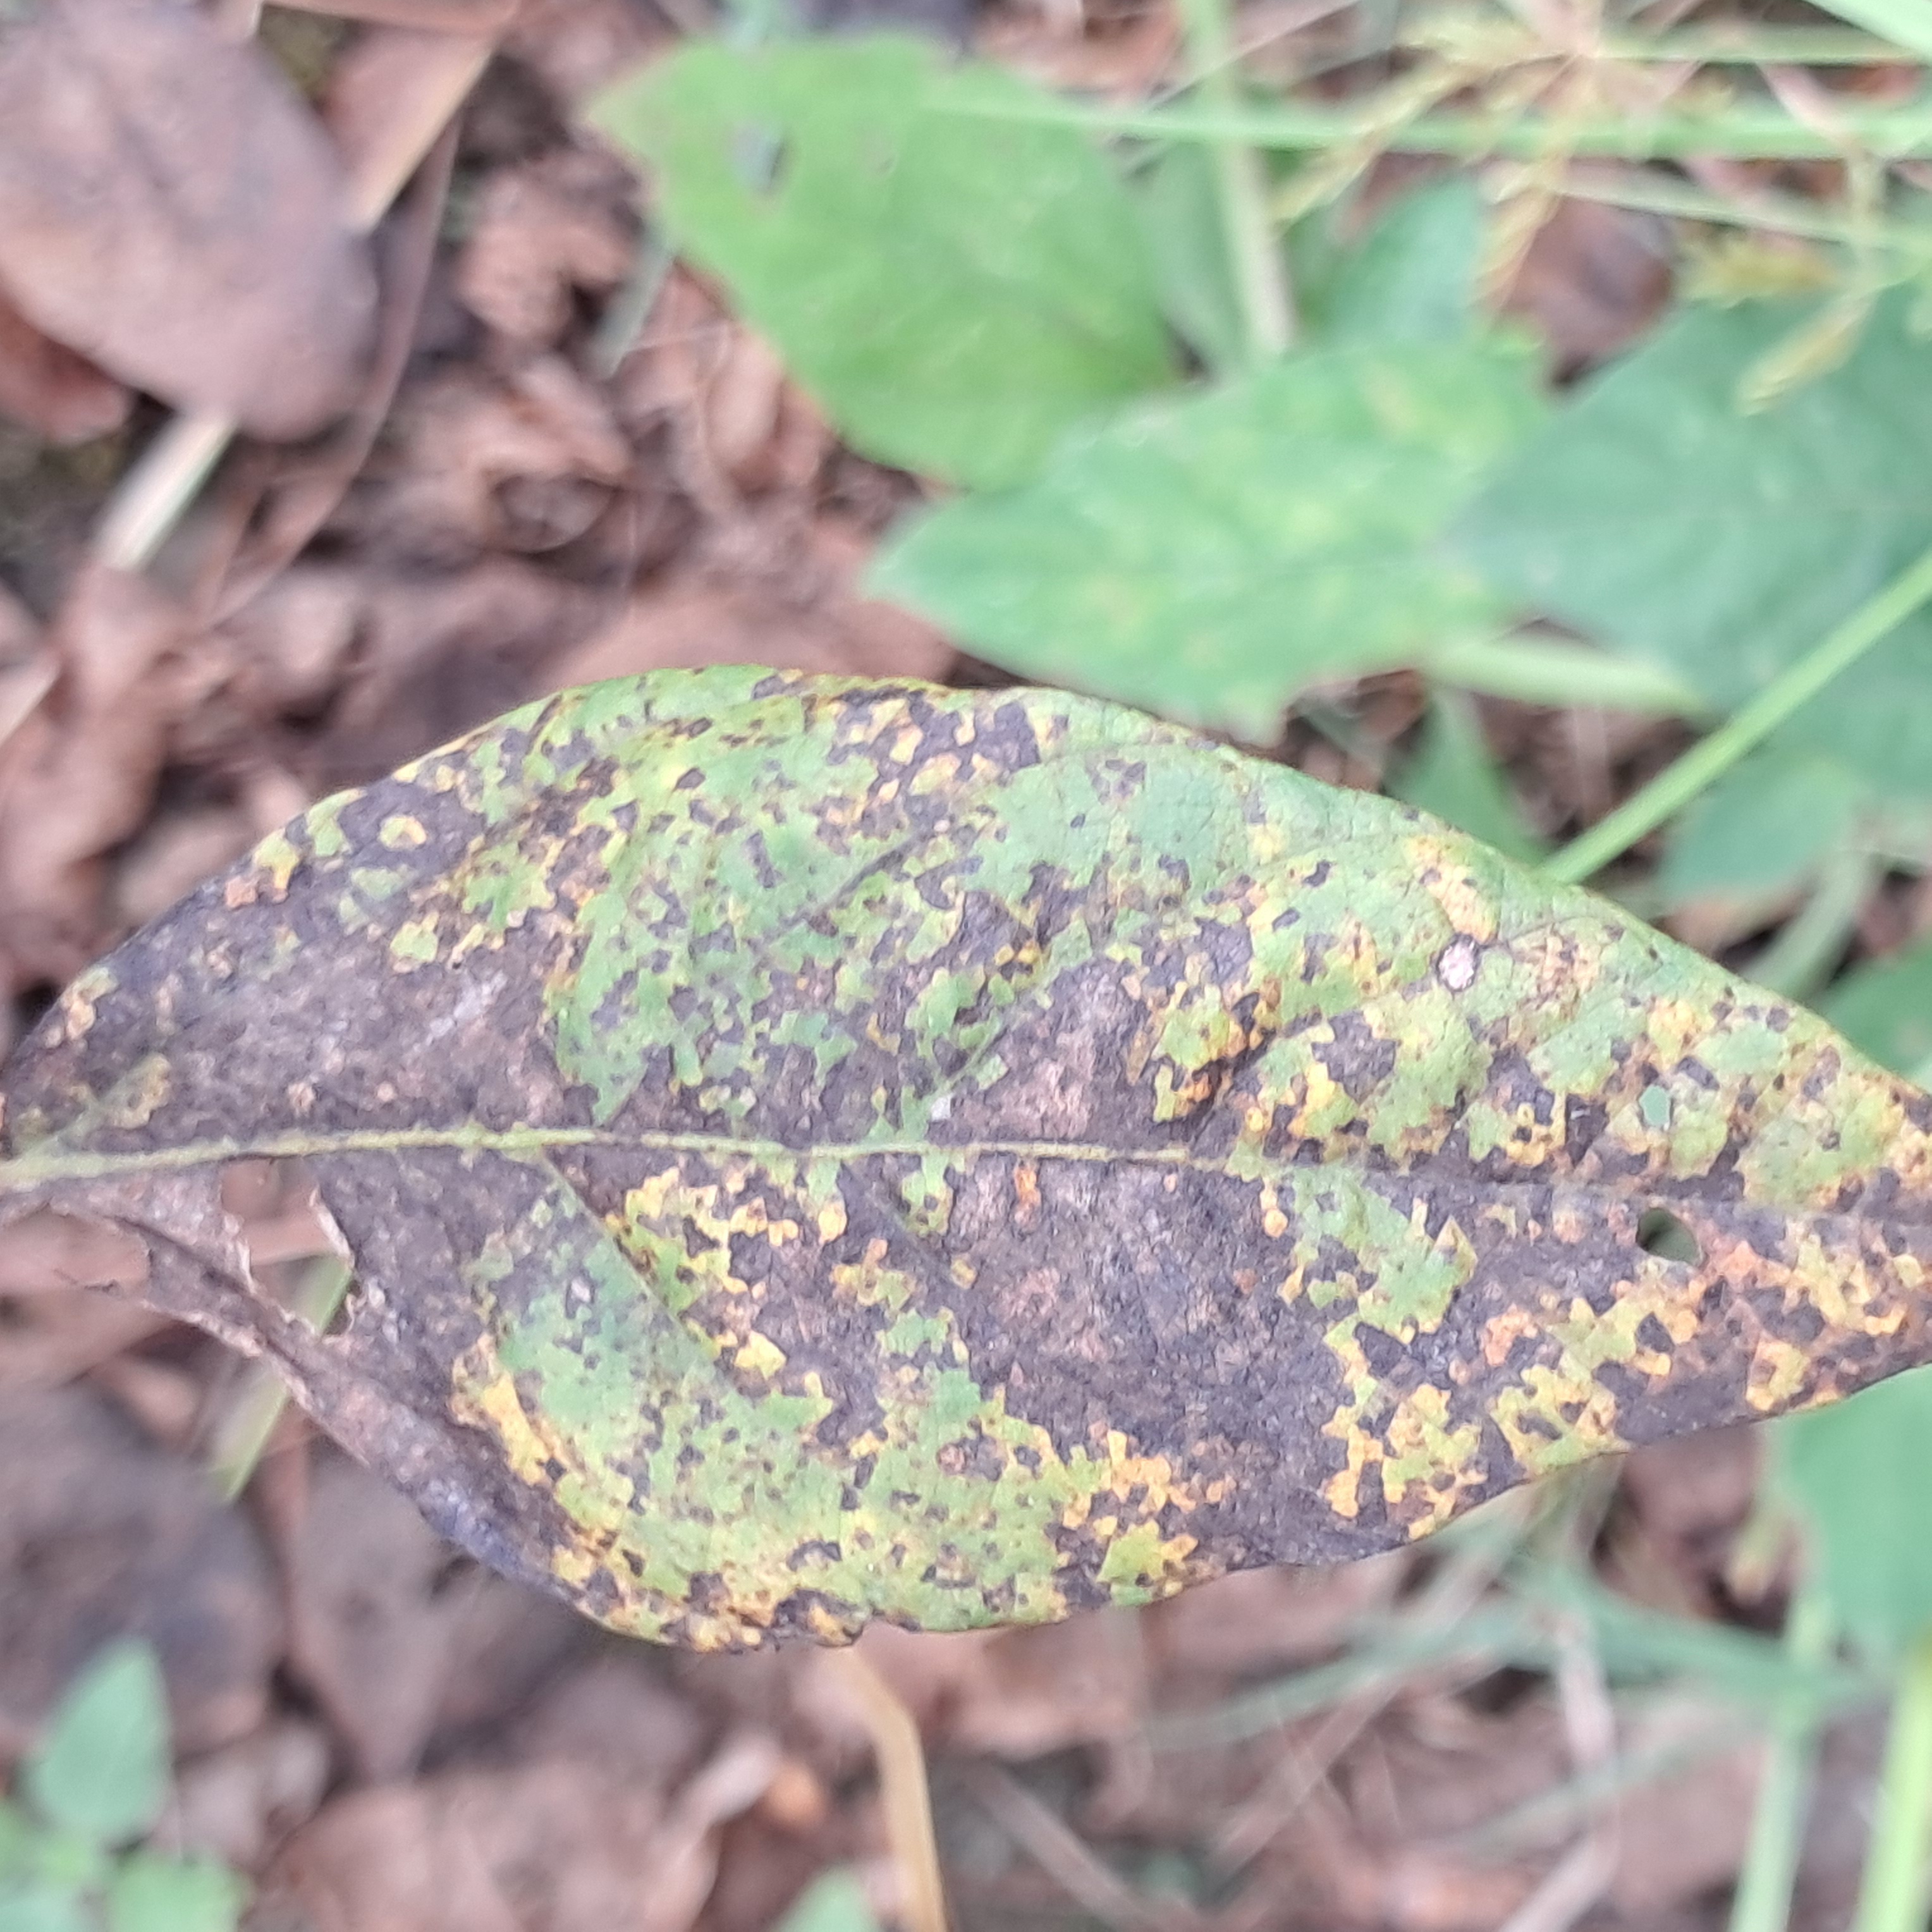
Label: Rust